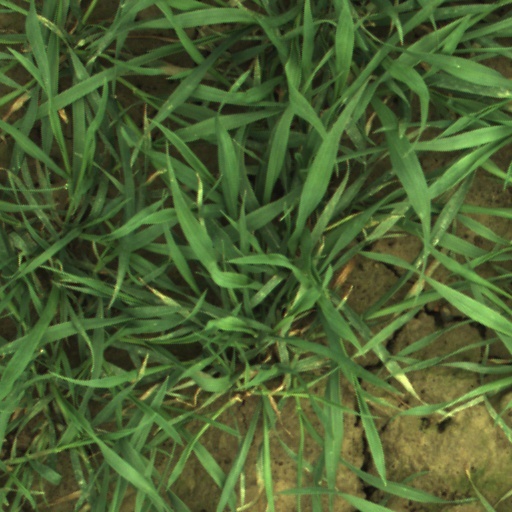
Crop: wheat